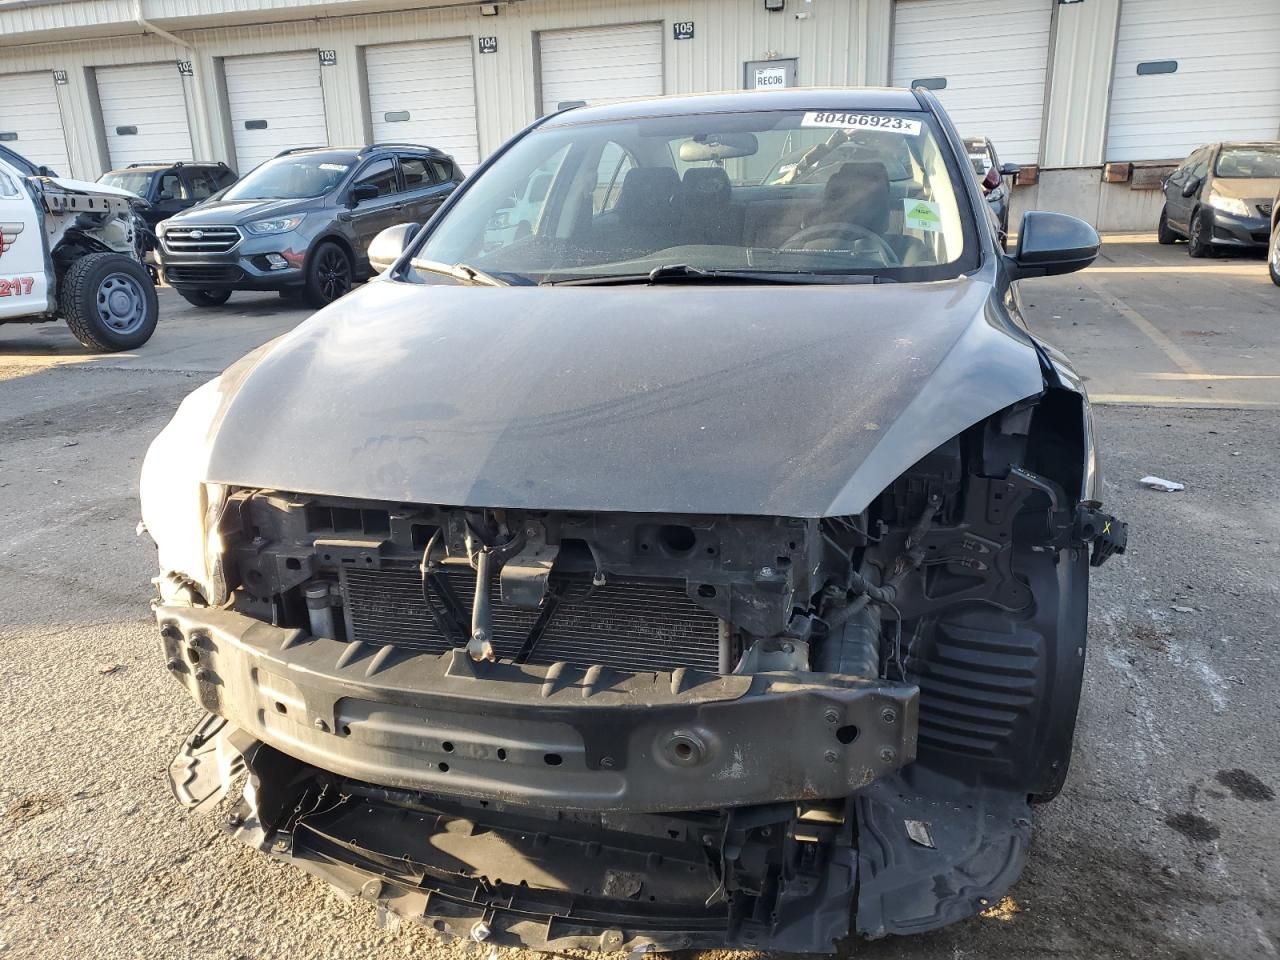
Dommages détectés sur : plaque d'immatriculation avant, pare-choc avant, feu avant gauche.
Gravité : majeur